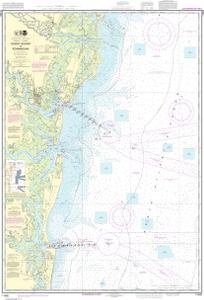
NOS 11502 OGF DOBOY SOUND TO FERNANDINA
PRINT-ON-DEMAND, ALL CORRECTIONS AND CHANGES APPLIED AT TIME OF PRINTING
Brand: Pilothouse Charts
Category: Sporting Goods > Outdoor Recreation > Boating & Water Sports